Westby, New South Wales

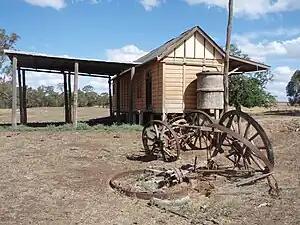
The disused Westby railway station in March 2009

Westby is a rural community in the central east part of the Riverina. It is situated by Westby road, about 9 kilometres south east of Pulletop and 18 kilometres north of Little Billabong.